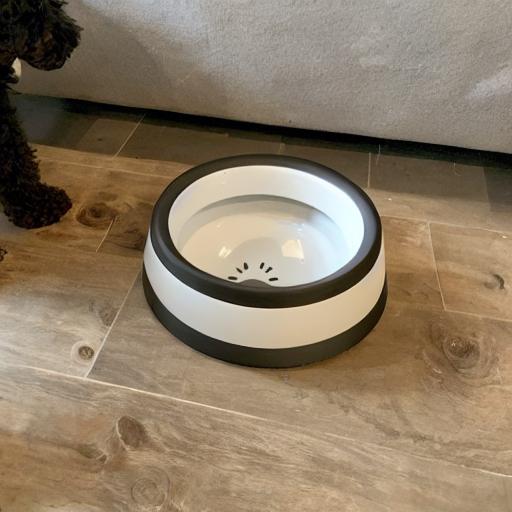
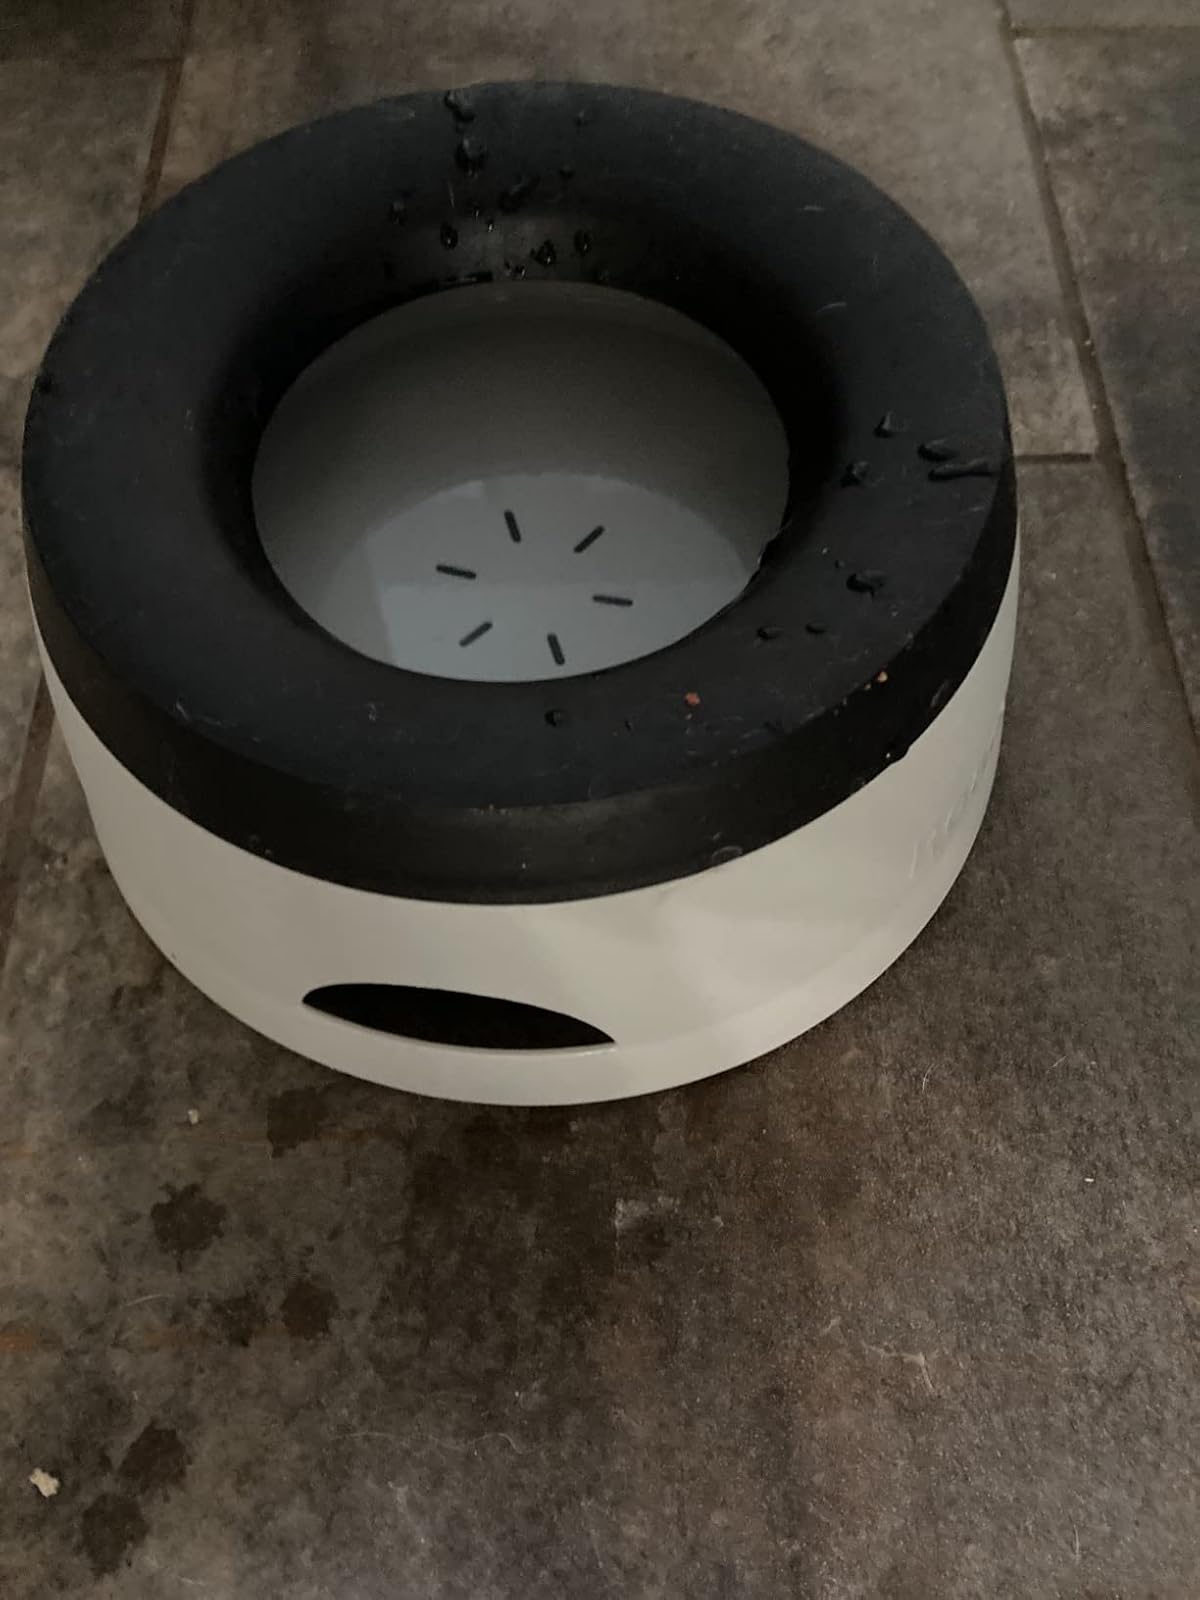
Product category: items_bowl
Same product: no